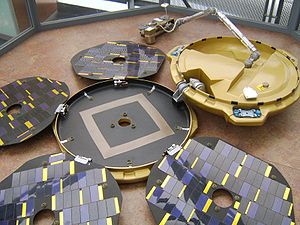
Mars Express / Instrumenter på Beagle 2
Replika af Beagle 2
Mars Express er den første europæiske marssonde. Mars Express-missionen bestod af to fartøjer; selve Mars Express, der er i kredsløb om Mars og landeren Beagle 2, der gik tabt. Flyvninger til Mars kan kun betale sig hver 26. måned pga. Mars' og Jordens indbyrdes positioner, men grundet marsbanens excentricitet, er nogle af de 26 månedsintervaller bedre end andre. I 2003 var det det bedste i 59.619 år og fire marssonder blev sendt af sted.